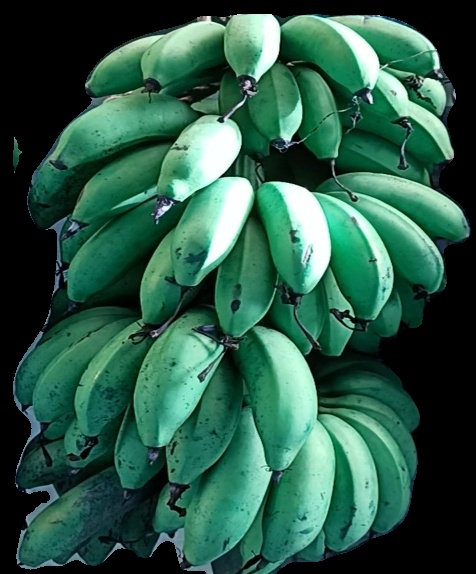
Variety: rasbale
Grade: grade2